Louise of Great Britain

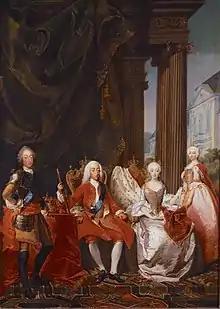
King Christian VI with his family Queen Sophie Magdalene, Crown Prince Frederick (V), and Crown Princess Louise. Hirschholm Palace can be seen as a backdrop. Painting by Carl Marcus Tuscher, 1744 (Rosenborg Castle).

In 1743, a dynastic marriage was negotiated between Louise and Crown Prince Frederick of Denmark and Norway. The marriage was proposed by Great Britain for political reasons. At the time of the marriage, both France and Great Britain wished to make an alliance with Denmark-Norway, and being protestant, Great Britain had the advantage of being able to make a marriage alliance. The Danish government was in favor of the proposal, while Frederick's father, King Christian VI, was initially reluctant. But he was convinced, as he hoped the marriage would lead to British support for his, or his son's, claim to the throne of Sweden. On a more personal level, there were hopes that marriage would suppress the frequent drinking and debauched behaviour of the Crown Prince. As for the Crown Prince, after having been presented with a portrait of the princess and finding her appearance appealing, and having been told of her amiability, he declared himself willing to marry Louise, all the more so as he too could see that the political circumstances made the marriage desirable.